Cuisine of the Southern United States

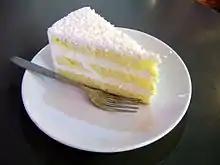
A slice of coconut cream cake

A traditional Southern meal may include pan-fried chicken, field peas (such as black-eyed peas), greens (such as collard greens, mustard greens, turnip greens, or poke sallet), mashed potatoes, cornbread or corn pone, sweet tea, and dessert—typically a pie (sweet potato, chess, shoofly, pecan, and peach are the most common), or a cobbler (peach, blackberry, sometimes apple in Kentucky, Tennessee, or Appalachia).